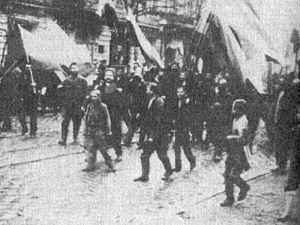
La Symphonie nᵒ 11 en sol mineur dite L'Année 1905, de Dmitri Chostakovitch a été composée au début de 1957 en souvenir de l'insurrection de 1905 ; selon certains commentaires du compositeur, elle évoque aussi la répétition des malheurs du peuple sous le joug indifférent des tyrans. Elle fut jouée pour la première fois par l'Orchestre symphonique d'URSS, sous la direction de Natan Rakhline le 30 octobre 1957.
Le Dimanche rouge du 9 janvier 1905 à Saint-Pétersbourg, capitale de l'Empire russe, désigne la répression sanglante d'une manifestation populaire sur la place du palais d'Hiver par l'armée impériale, qui tira sur la foule. Cet événement dramatique marque le début de la révolution russe de 1905.